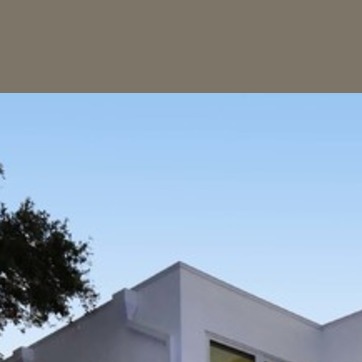
Material: sky